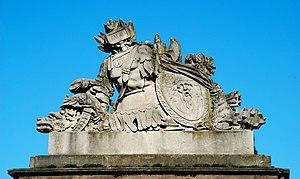
Belgique - Bruxelles - Sculpture du mur de clôture entre Hôtel Errera et Hôtel de Grimbergen
L'Hôtel de Grimbergen est un édifice qui fait partie du vaste ensemble architectural de style néo-classique de la place Royale de Bruxelles en Belgique construit entre 1775 et 1782 par les architectes français Jean-Benoît-Vincent Barré et Barnabé Guimard à l'époque des Pays-Bas autrichiens.
L'hôtel Errera est un hôtel de maître de style néo-classique situé au numéro 14 de la rue Royale, face au Parc de Bruxelles, à Bruxelles en Belgique. Il est la résidence de fonction du ministre-président de la Région flamande.